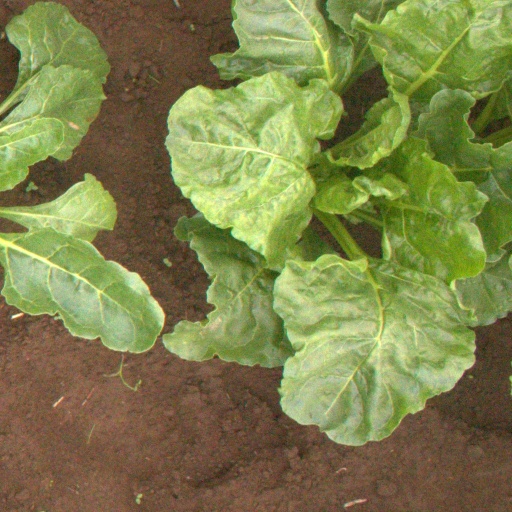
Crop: sugar beet